1,1-Difluoroethane

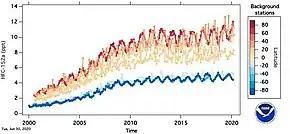
Growth of HFC-152a in Earth's atmosphere since year 2000.

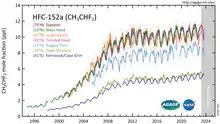
HFC-152a measured by the Advanced Global Atmospheric Gases Experiment (<a href="http%3A//agage.mit.edu/">AGAGE

) in the lower atmosphere (troposphere) at stations around the world. Abundances are given as pollution free monthly mean mole fractions in parts-per-trillion.